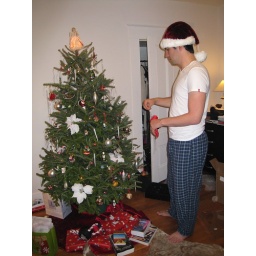
The Christmas season in Boston, complete with tree decorating and a special house party